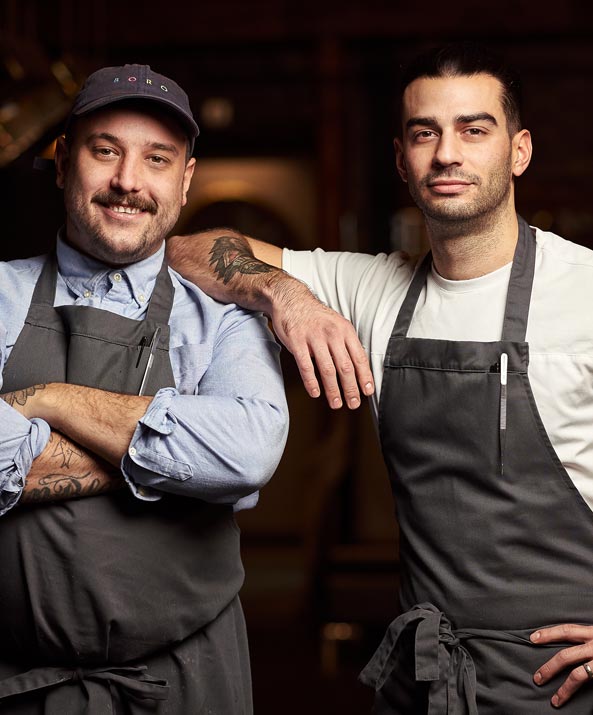
Gender: men